Municipal council

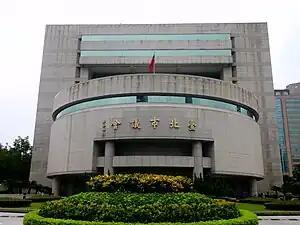
Taipei City Council

In the Republic of China, a municipal council represents a special municipality or a provincial city. Members of the councils are elected through municipal elections held every four–five years.